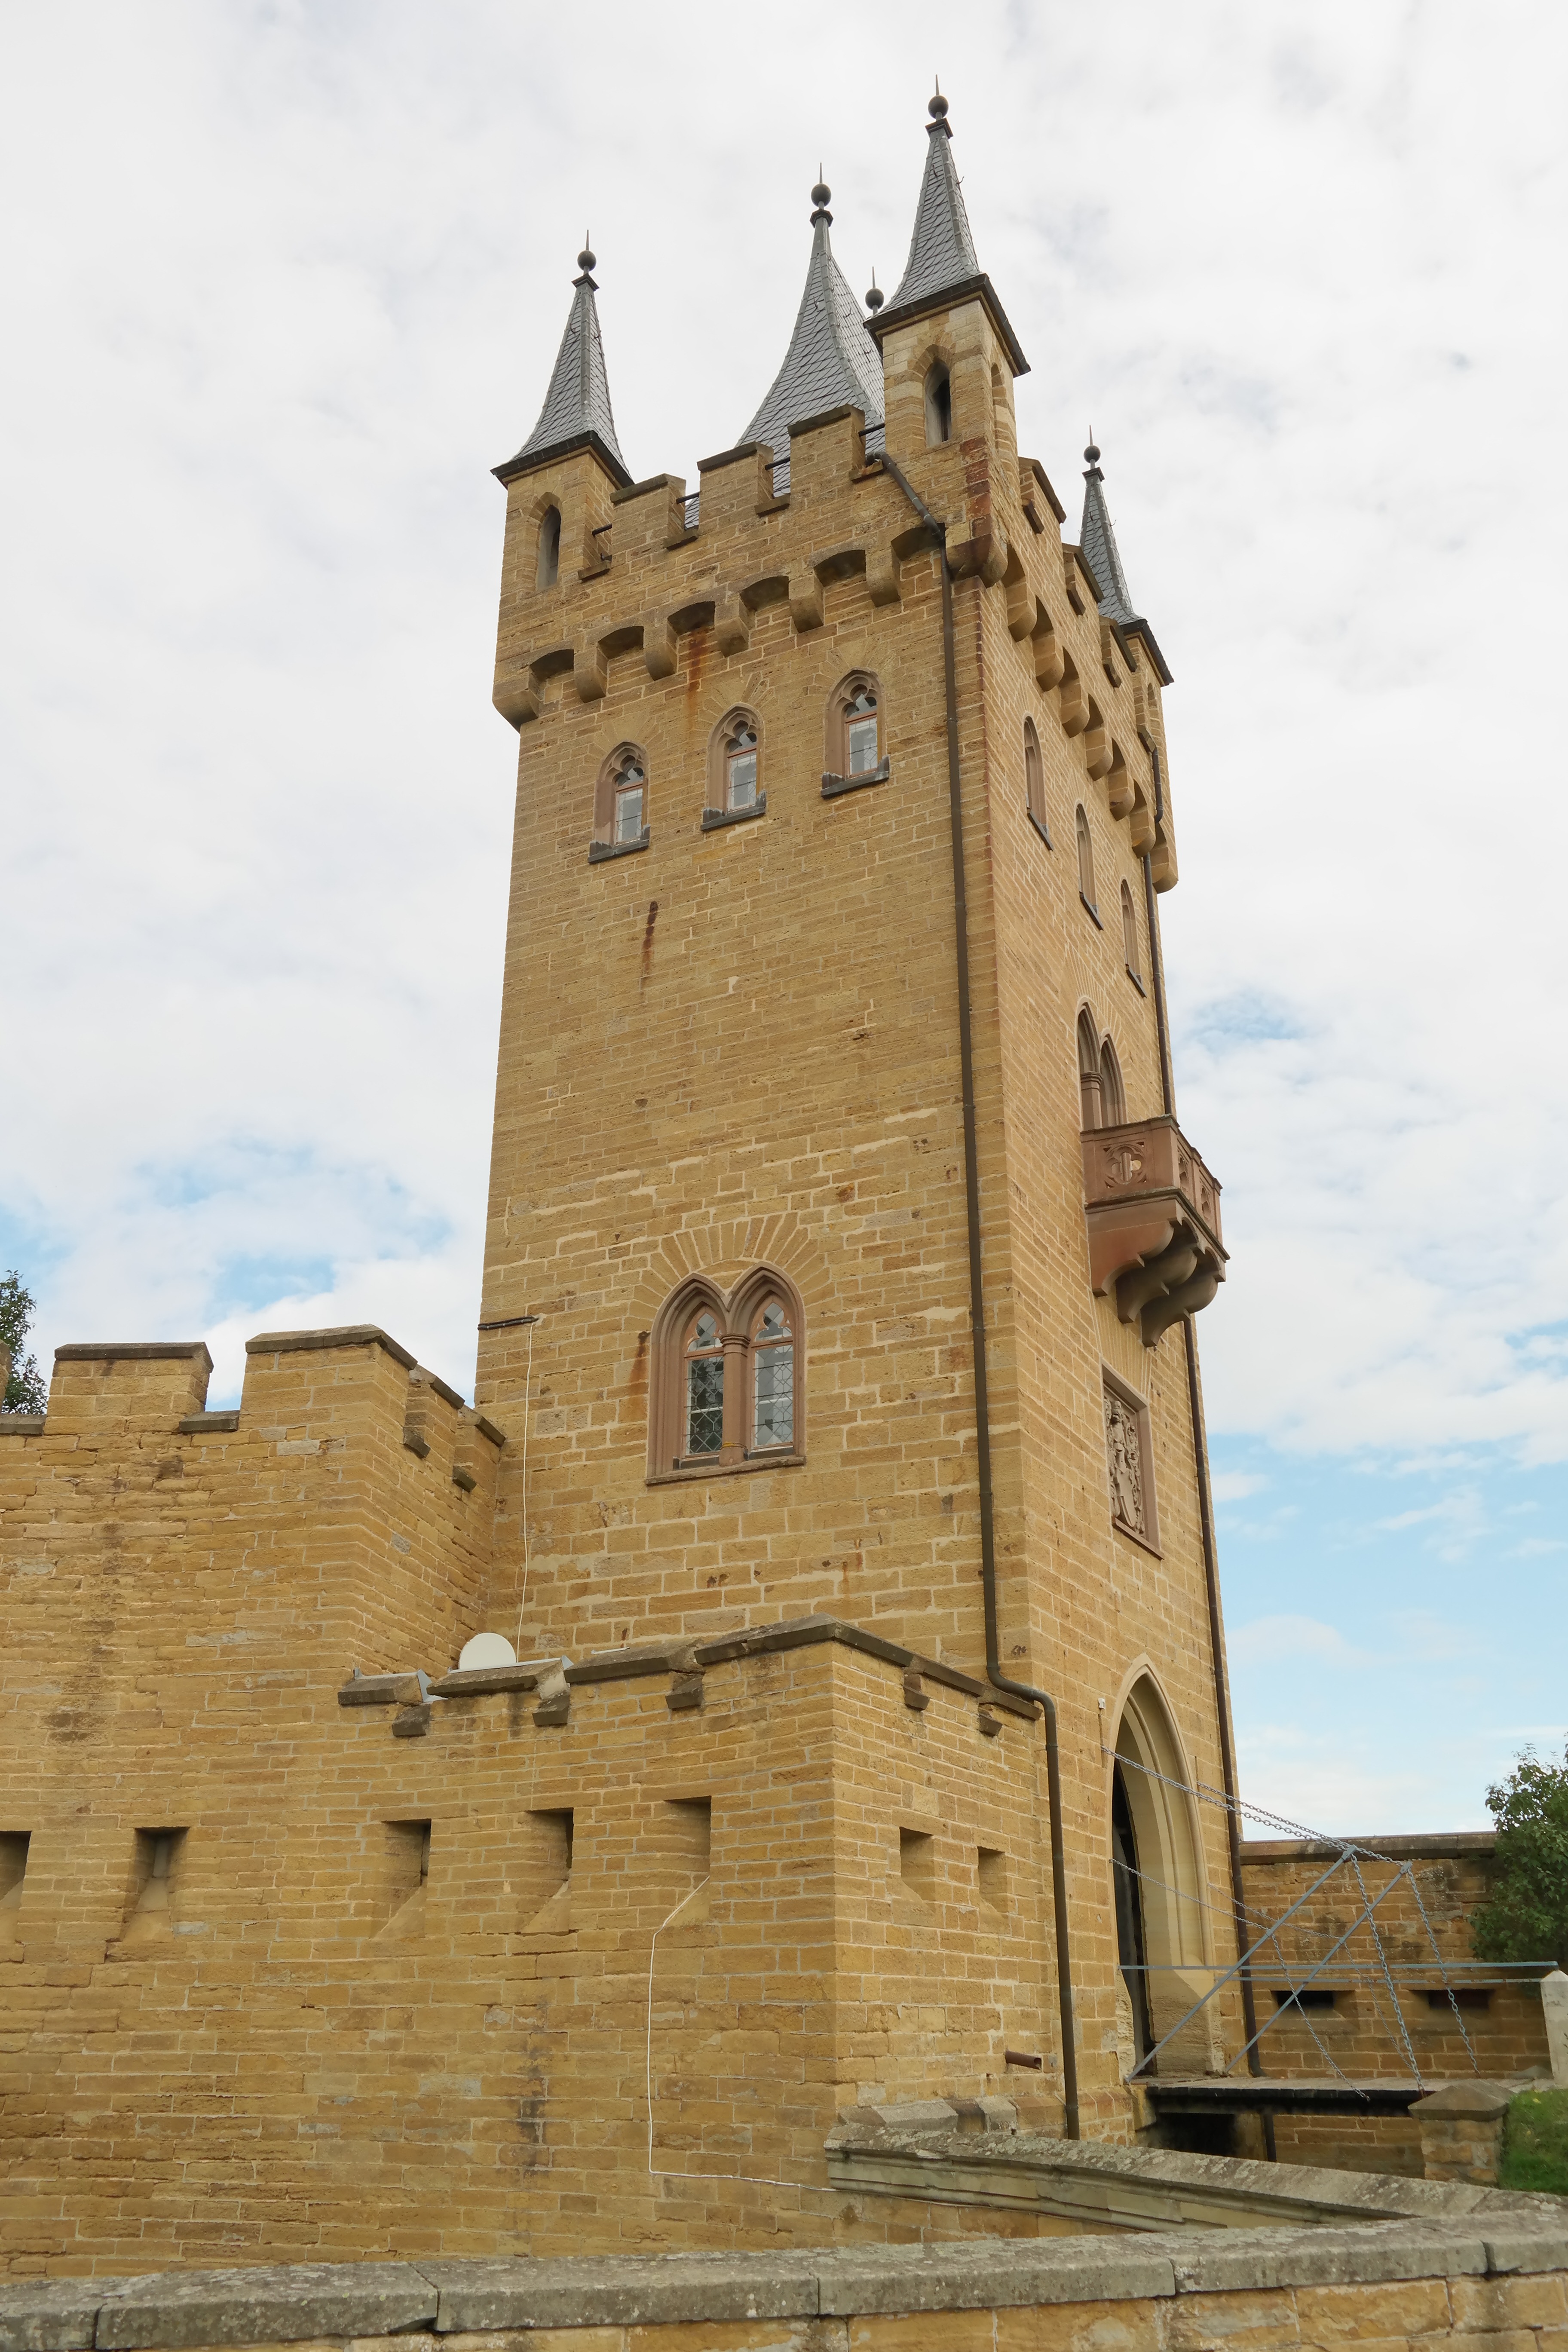
building, tower, castle, church, cathedral, place of worship, bell tower, places of interest, fortress, courtyard, steeple, germany, drawbridge, middle ages, burghof, gate tower, baden wurttemberg, hohenzollern, hohenzollern castle, bulwark, german imperial house, ancestral castle, spanish missions in california, bisingen